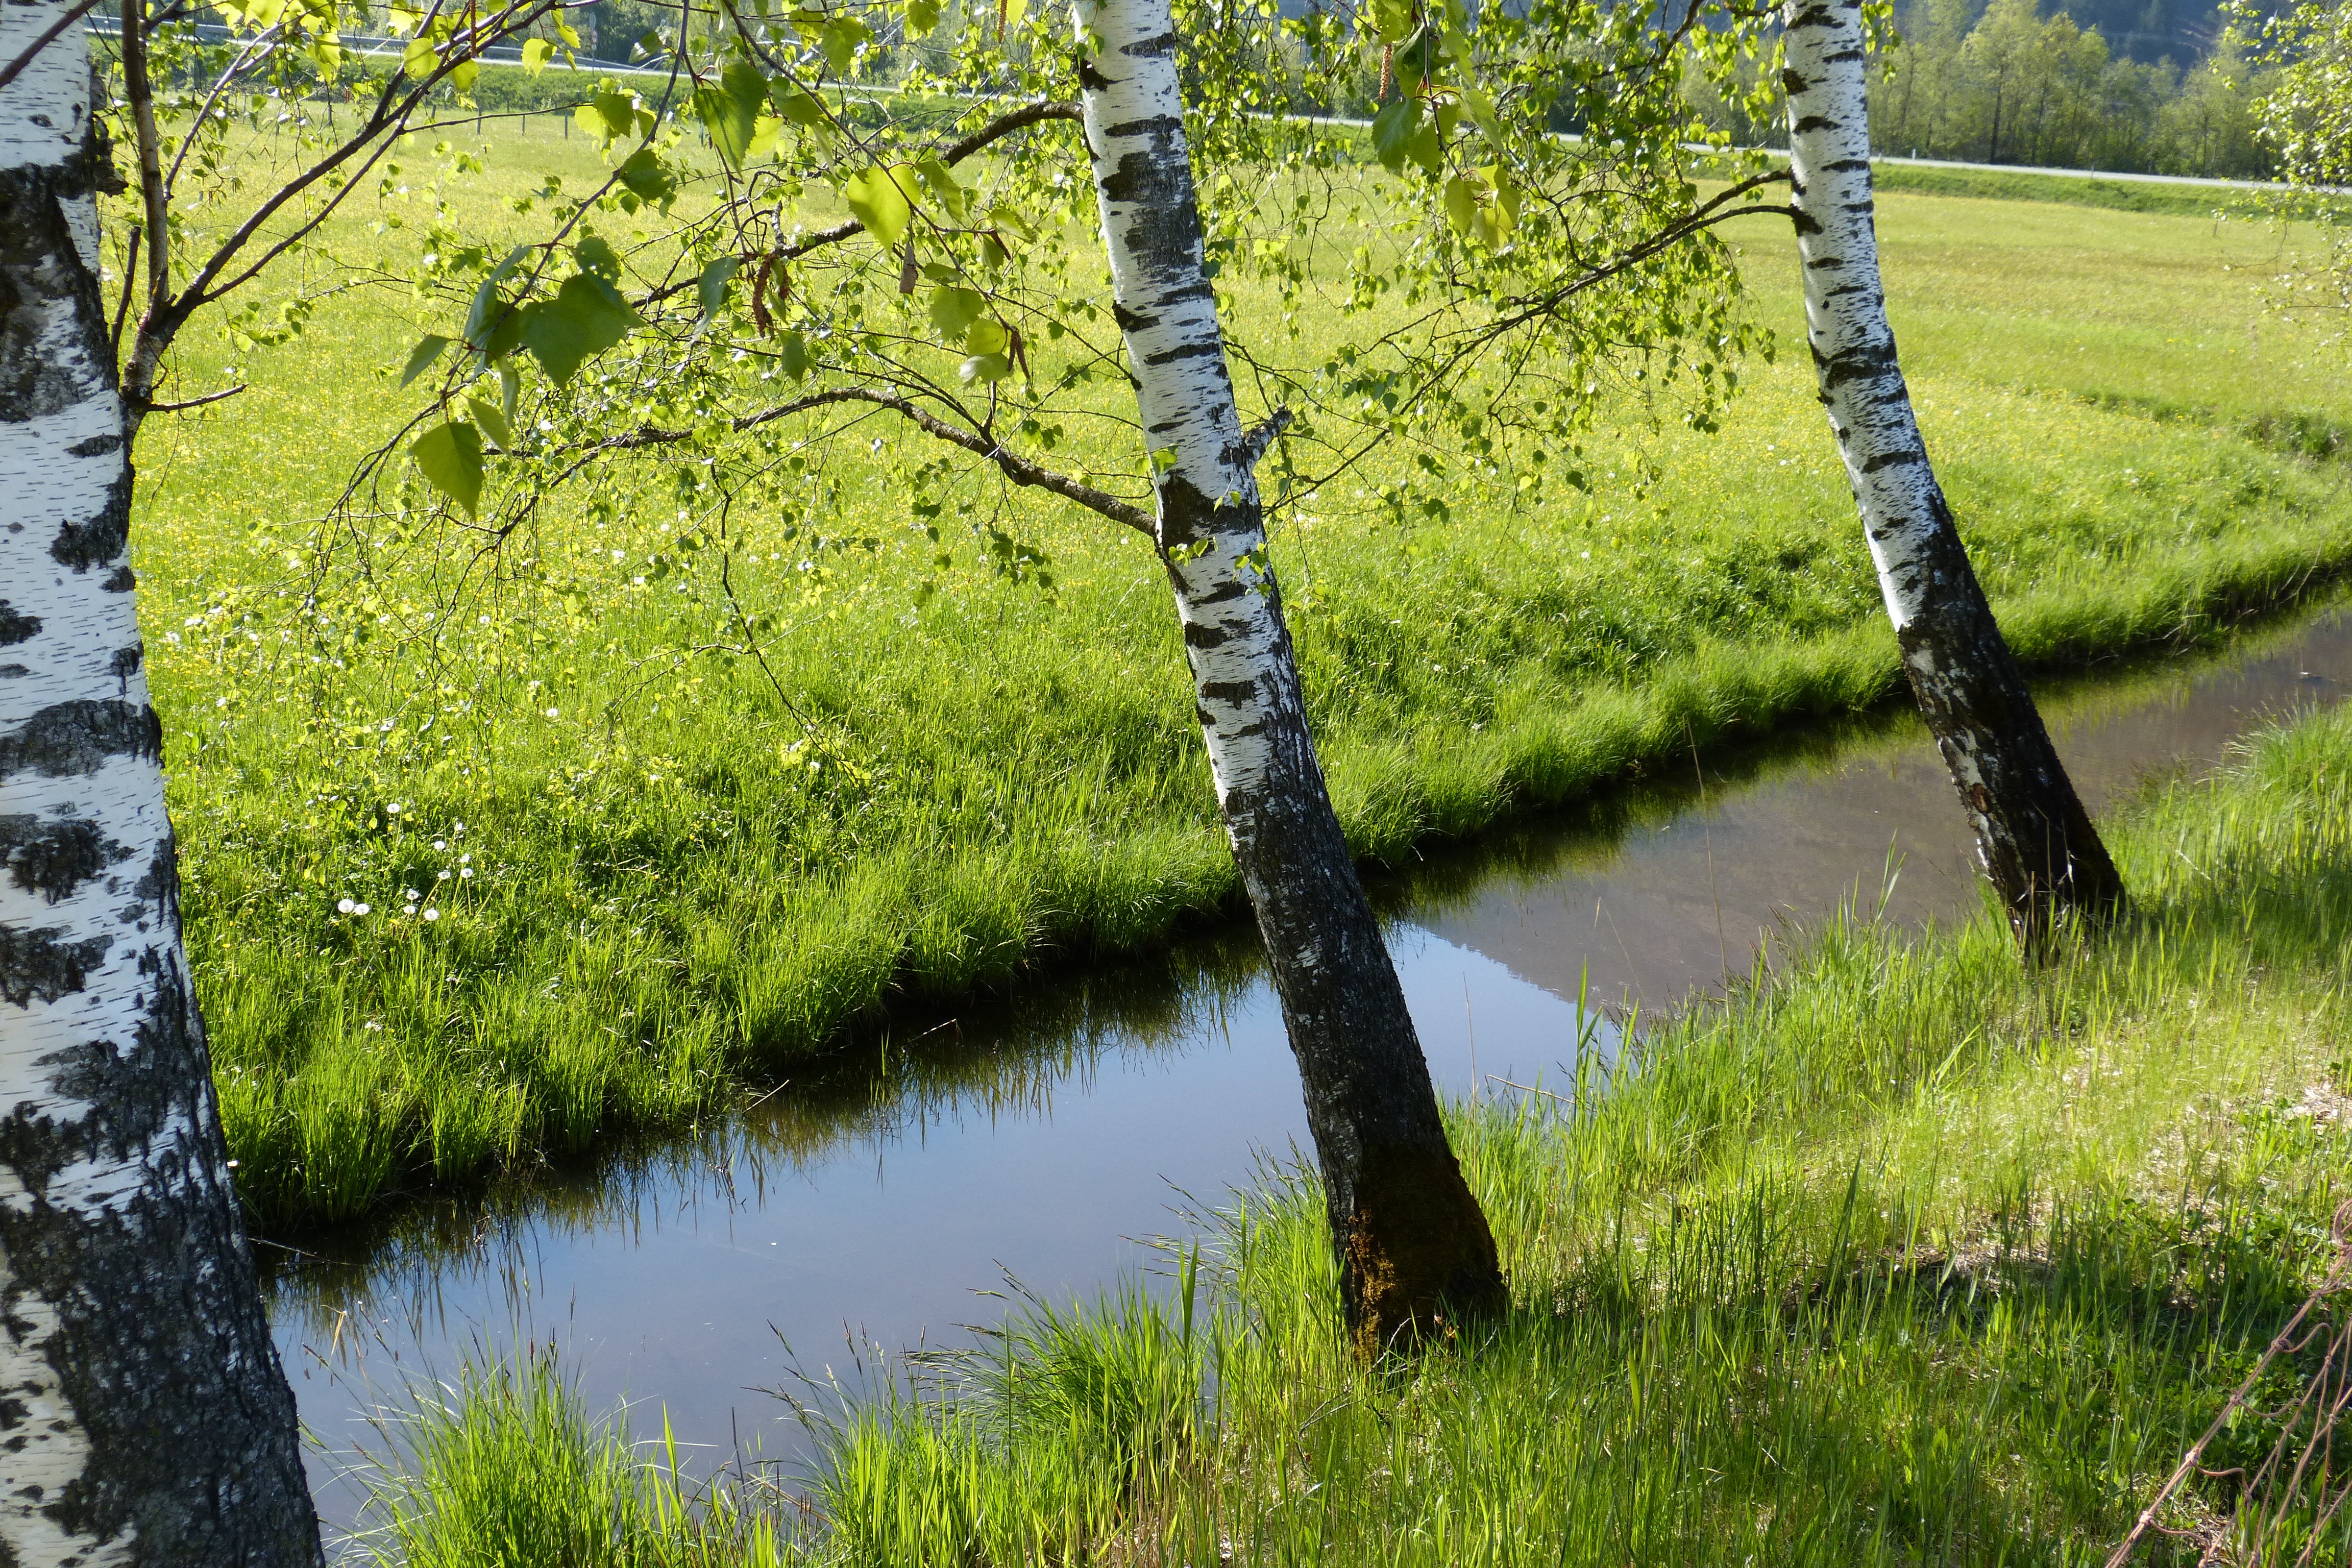
tree, grass, branch, plant, meadow, leaf, flower, pond, reflection, birch, waterway, wetland, woodland, bach, habitat, ecosystem, mirroring, moat, natural environment, grass family, woody plant